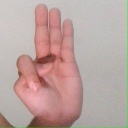
अक्षर: भ